Lantuel

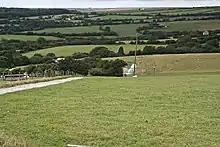
Land around Lantuel Farm

Lantuel is a farmstead in the parish of Withiel, Cornwall, England.